Baba Aparajith

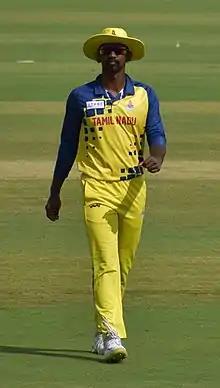
Aparajith during the 2019–20 Vijay Hazare Trophy

Baba Aparajith (born 8 July 1994) is an Indian cricketer who plays as an all-rounder. He is a right-handed batsman and off break bowler, who plays first-class cricket for Kerala having previously represented Tamil Nadu. He played for the India Under-19 cricket team in the 2012 Under-19 World Cup. He was a member of the Chennai Super Kings squad in the Indian Premier League for five seasons without making an appearance.